Ferdinand von Roemer

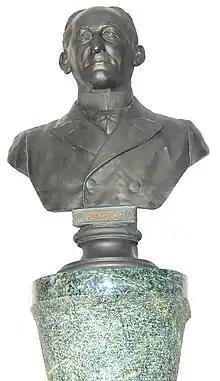
Ferdinand Roemer Geological Museum, Wrocław University

Carl Ferdinand von Roemer (5 January 1818 – 14 December 1891), German geologist, had originally been educated for the legal profession at Göttingen, but became interested in geology, and abandoning law in 1840, studied science at the University of Berlin, where he graduated Ph.D. in 1842.